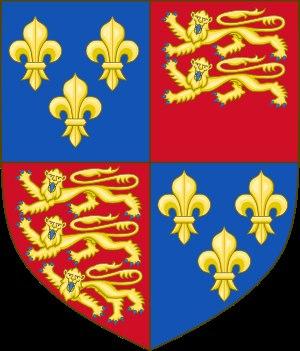
Le chef suprême de l'Église d'Angleterre est un titre détenu par le roi Henry VIII, qui définit sa suprématie totale sur toute l'église d'Angleterre.